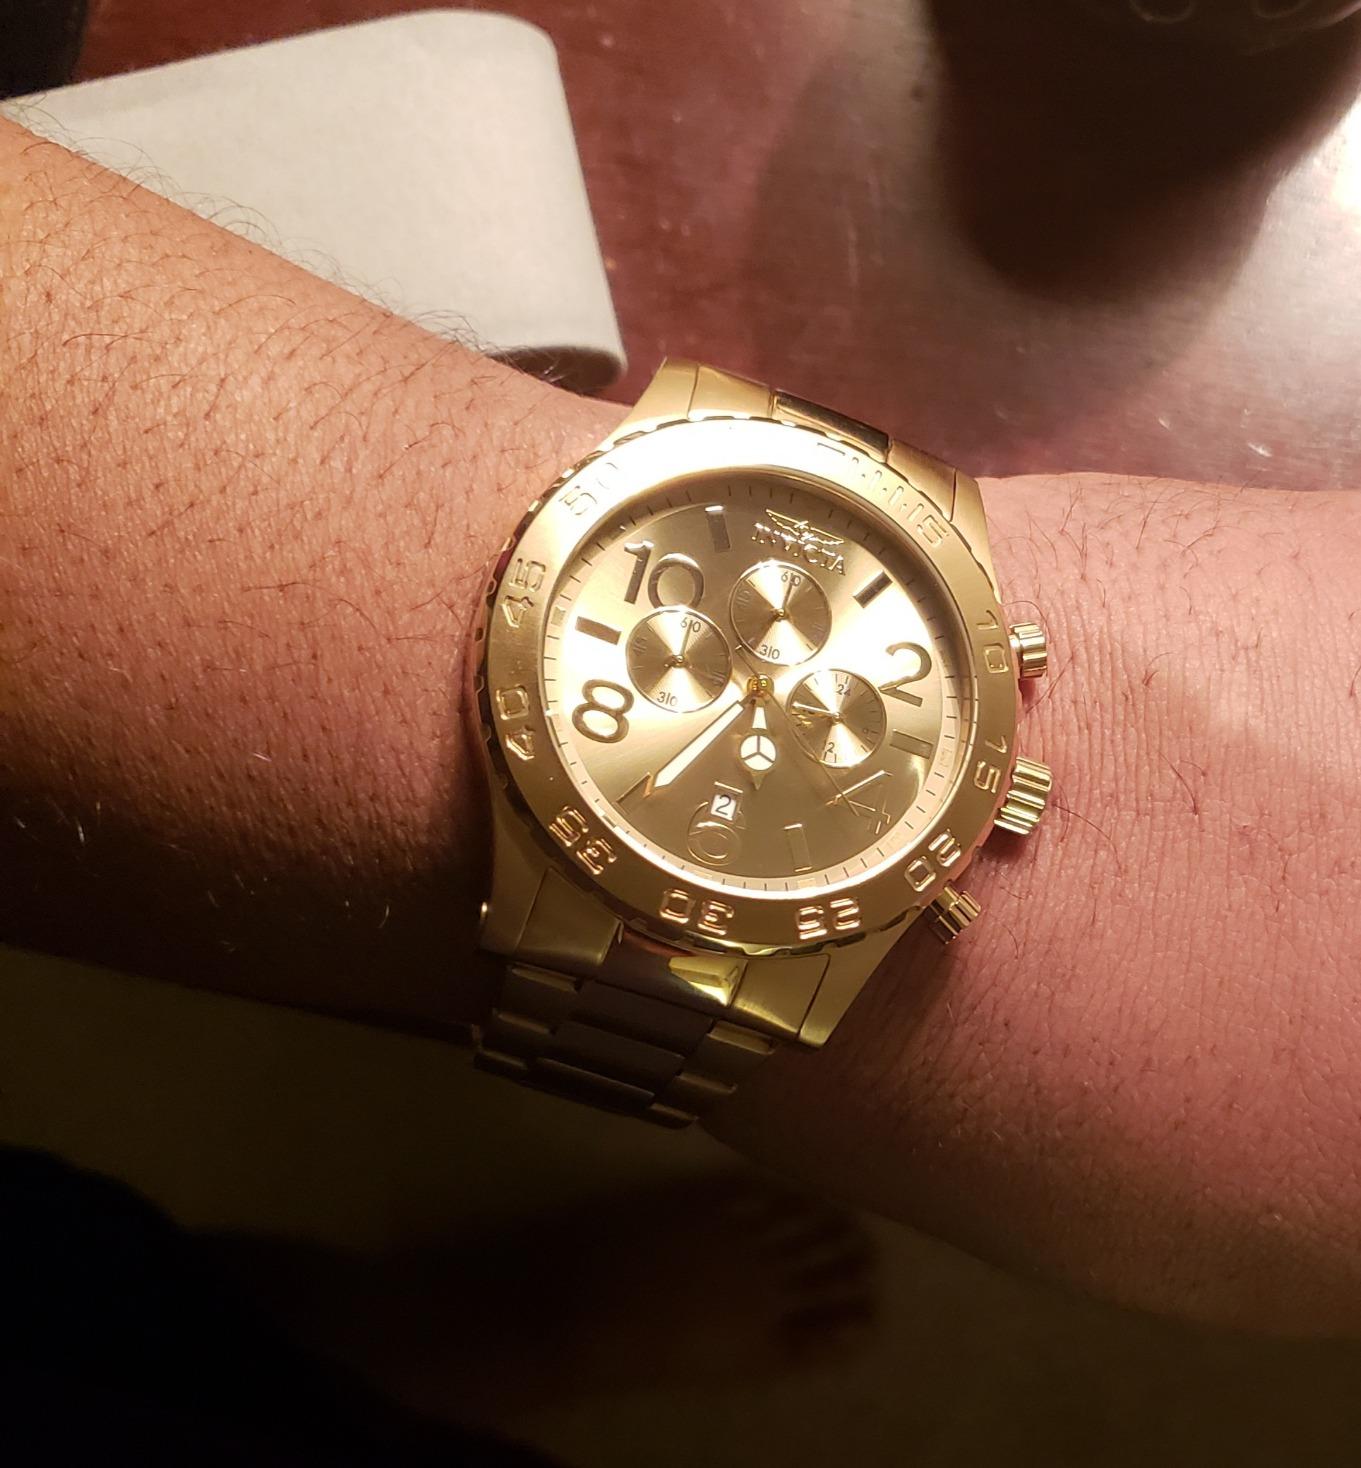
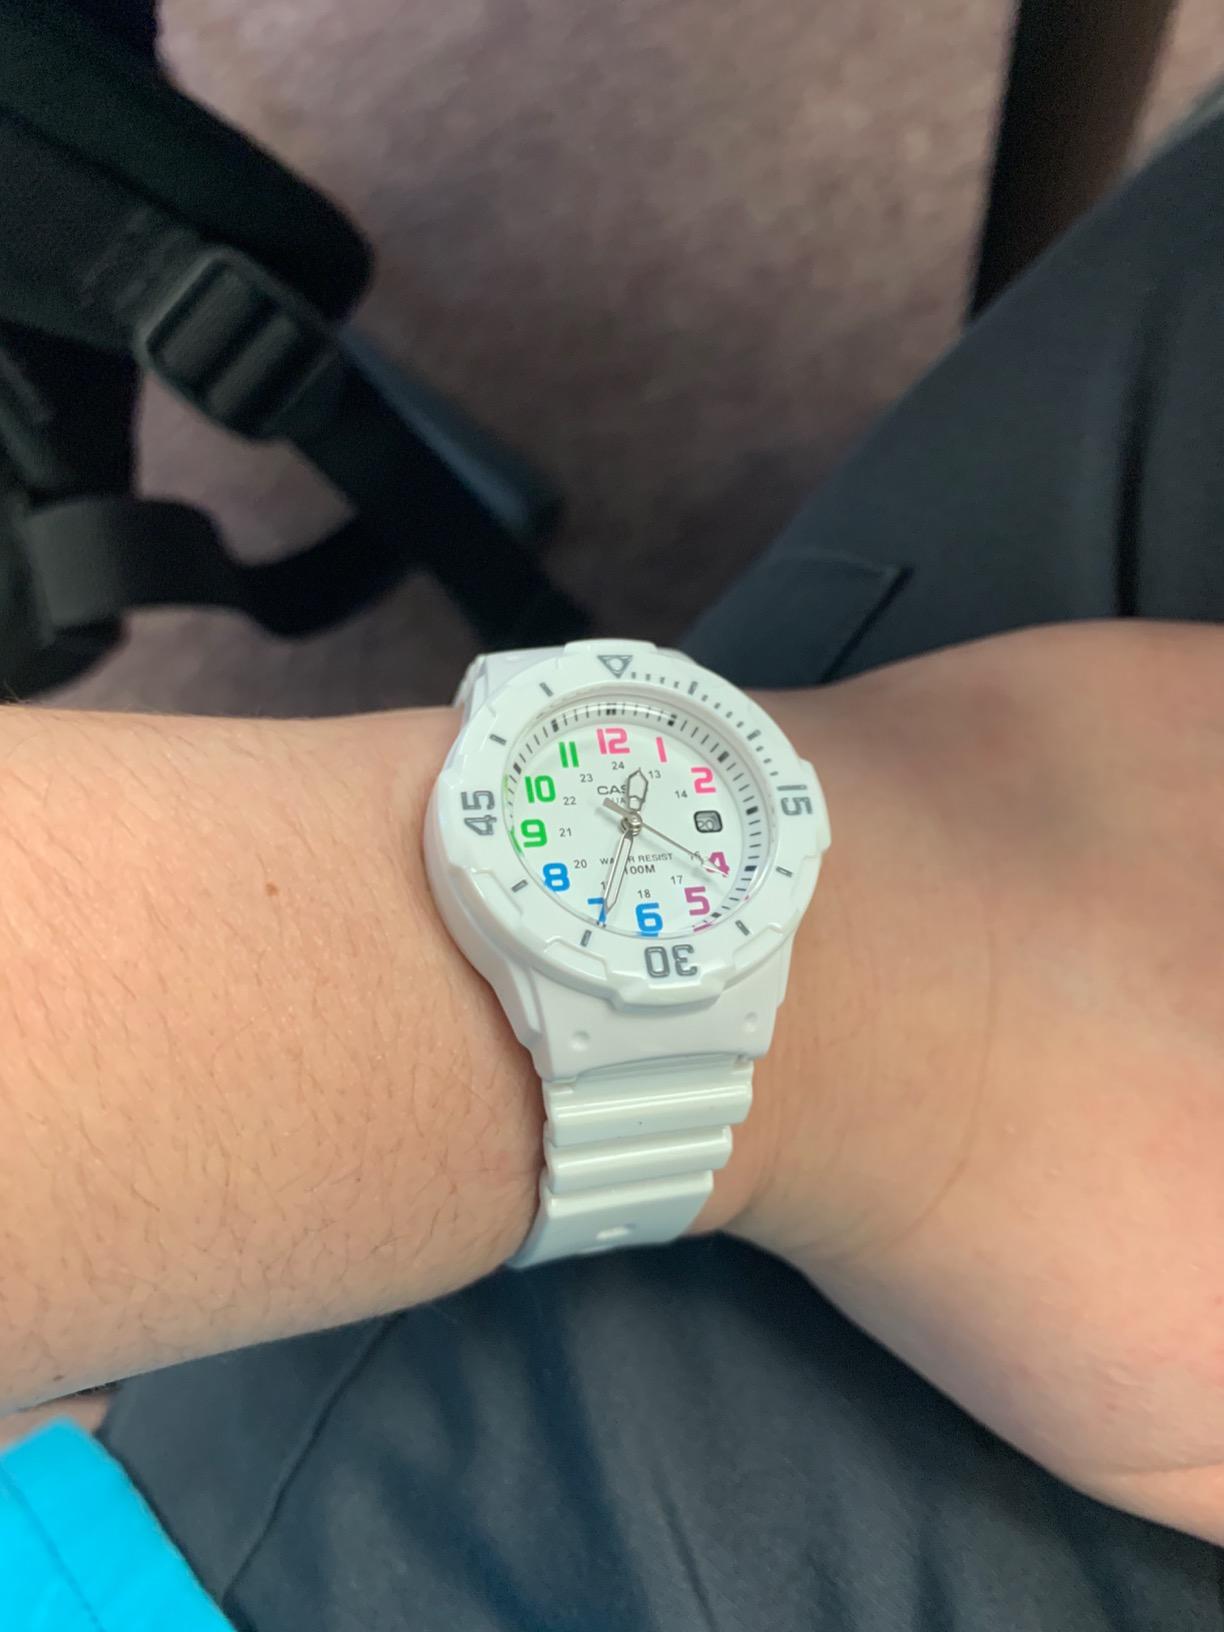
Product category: accessories_watch
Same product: no